The Watchmaker (video game)

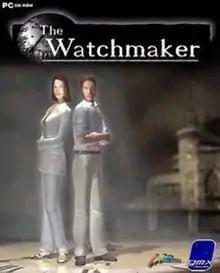

The Watchmaker is a Windows adventure video game developed by Trecision and published by Got Game Entertainment in Europe in 2001 and in North America on June 1, 2002.